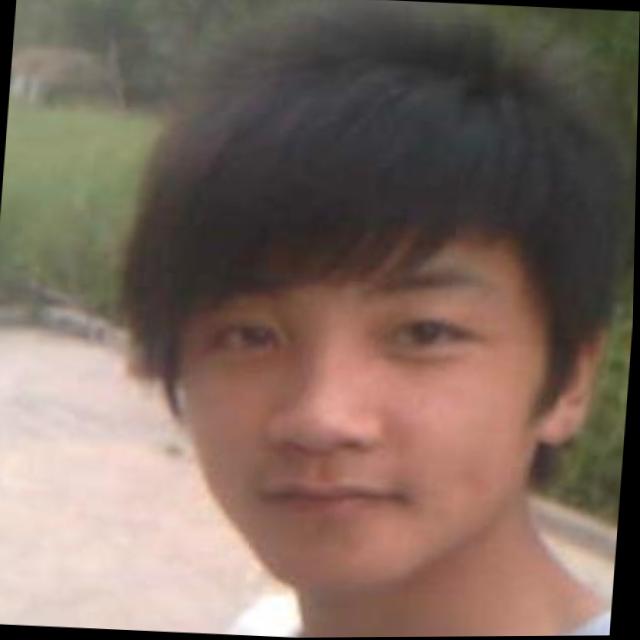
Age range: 13-20